André César Vermare

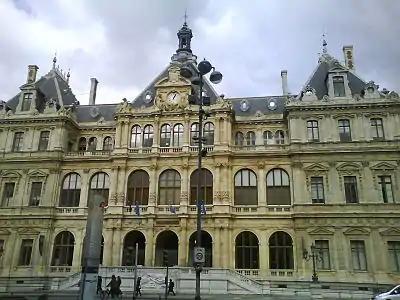
"Le Rhône et la Saône"

This marble study by Vermare dates to 1905 and was executed by him whilst a student in Rome. It is held by the Musée d'Orsay and the plaster version is held in Nemours at the Château-Musée. Manufacture de Sèvres also brought out an edition in biscuit. The work was shown at the 1905 Salon de la Société des artistes français. It was held in Courpalay between 1953 and 2003.